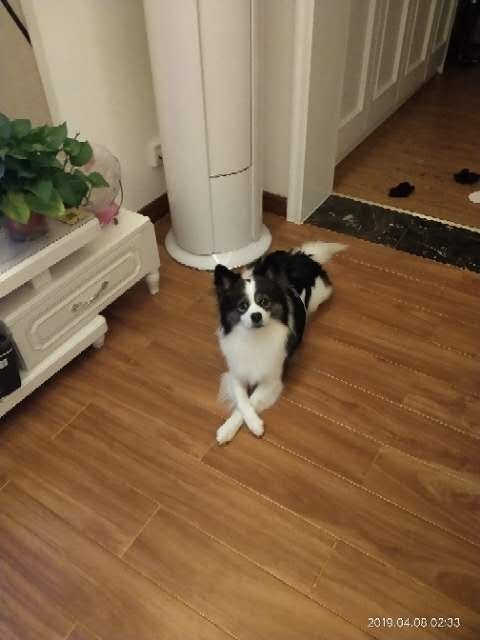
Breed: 806-n000129-papillon